Copenhagen Airport railway station

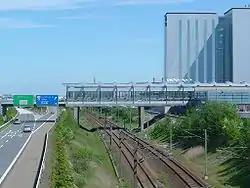
Lufthavnen metro station

Lufthavnen (‘Airport’) metro station is located slightly further off than the railway station, at the far end of Terminal 3 on the level 2. The metro connects to Nørreport Station and Vanløse station. The station is linked to Ørestad station on the M1 line by DSB regional trains.